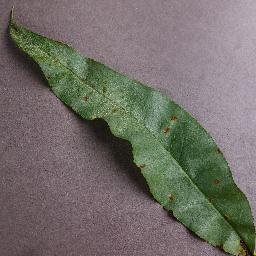
Label: Peach___Bacterial_spot